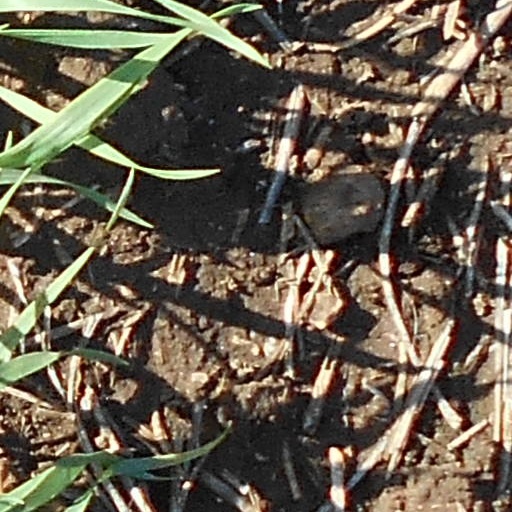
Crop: wheat